Roger Taylor (Queen drummer)

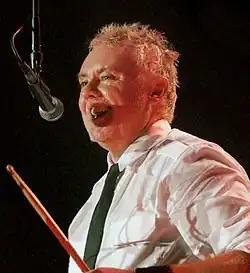
Taylor with Queen and Paul Rodgers in 2008

In 2013 and 2014, Taylor served as an executive producer of the film "Solitary", directed by Sasha Krane. In addition to those duties, he provided original music, including the song "When We Were Young" and three instrumental songs which serve as incidental/background music in the film and during the closing credits. Taylor also appeared as a special guest for Welsh Rock artist Jayce Lewis providing drums for the track "Wrath" which were recorded at Taylor's personal studio in Surrey, the song was released as a single from the Welshman's album "Nemesis". On 15 November 2014, Taylor joined the charity group Band Aid 30, playing drums alongside current British and Irish pop acts on the latest version of the track "Do They Know It's Christmas?" at Sarm West Studios in Notting Hill, London, to raise money for the 2014 Ebola crisis in Western Africa.